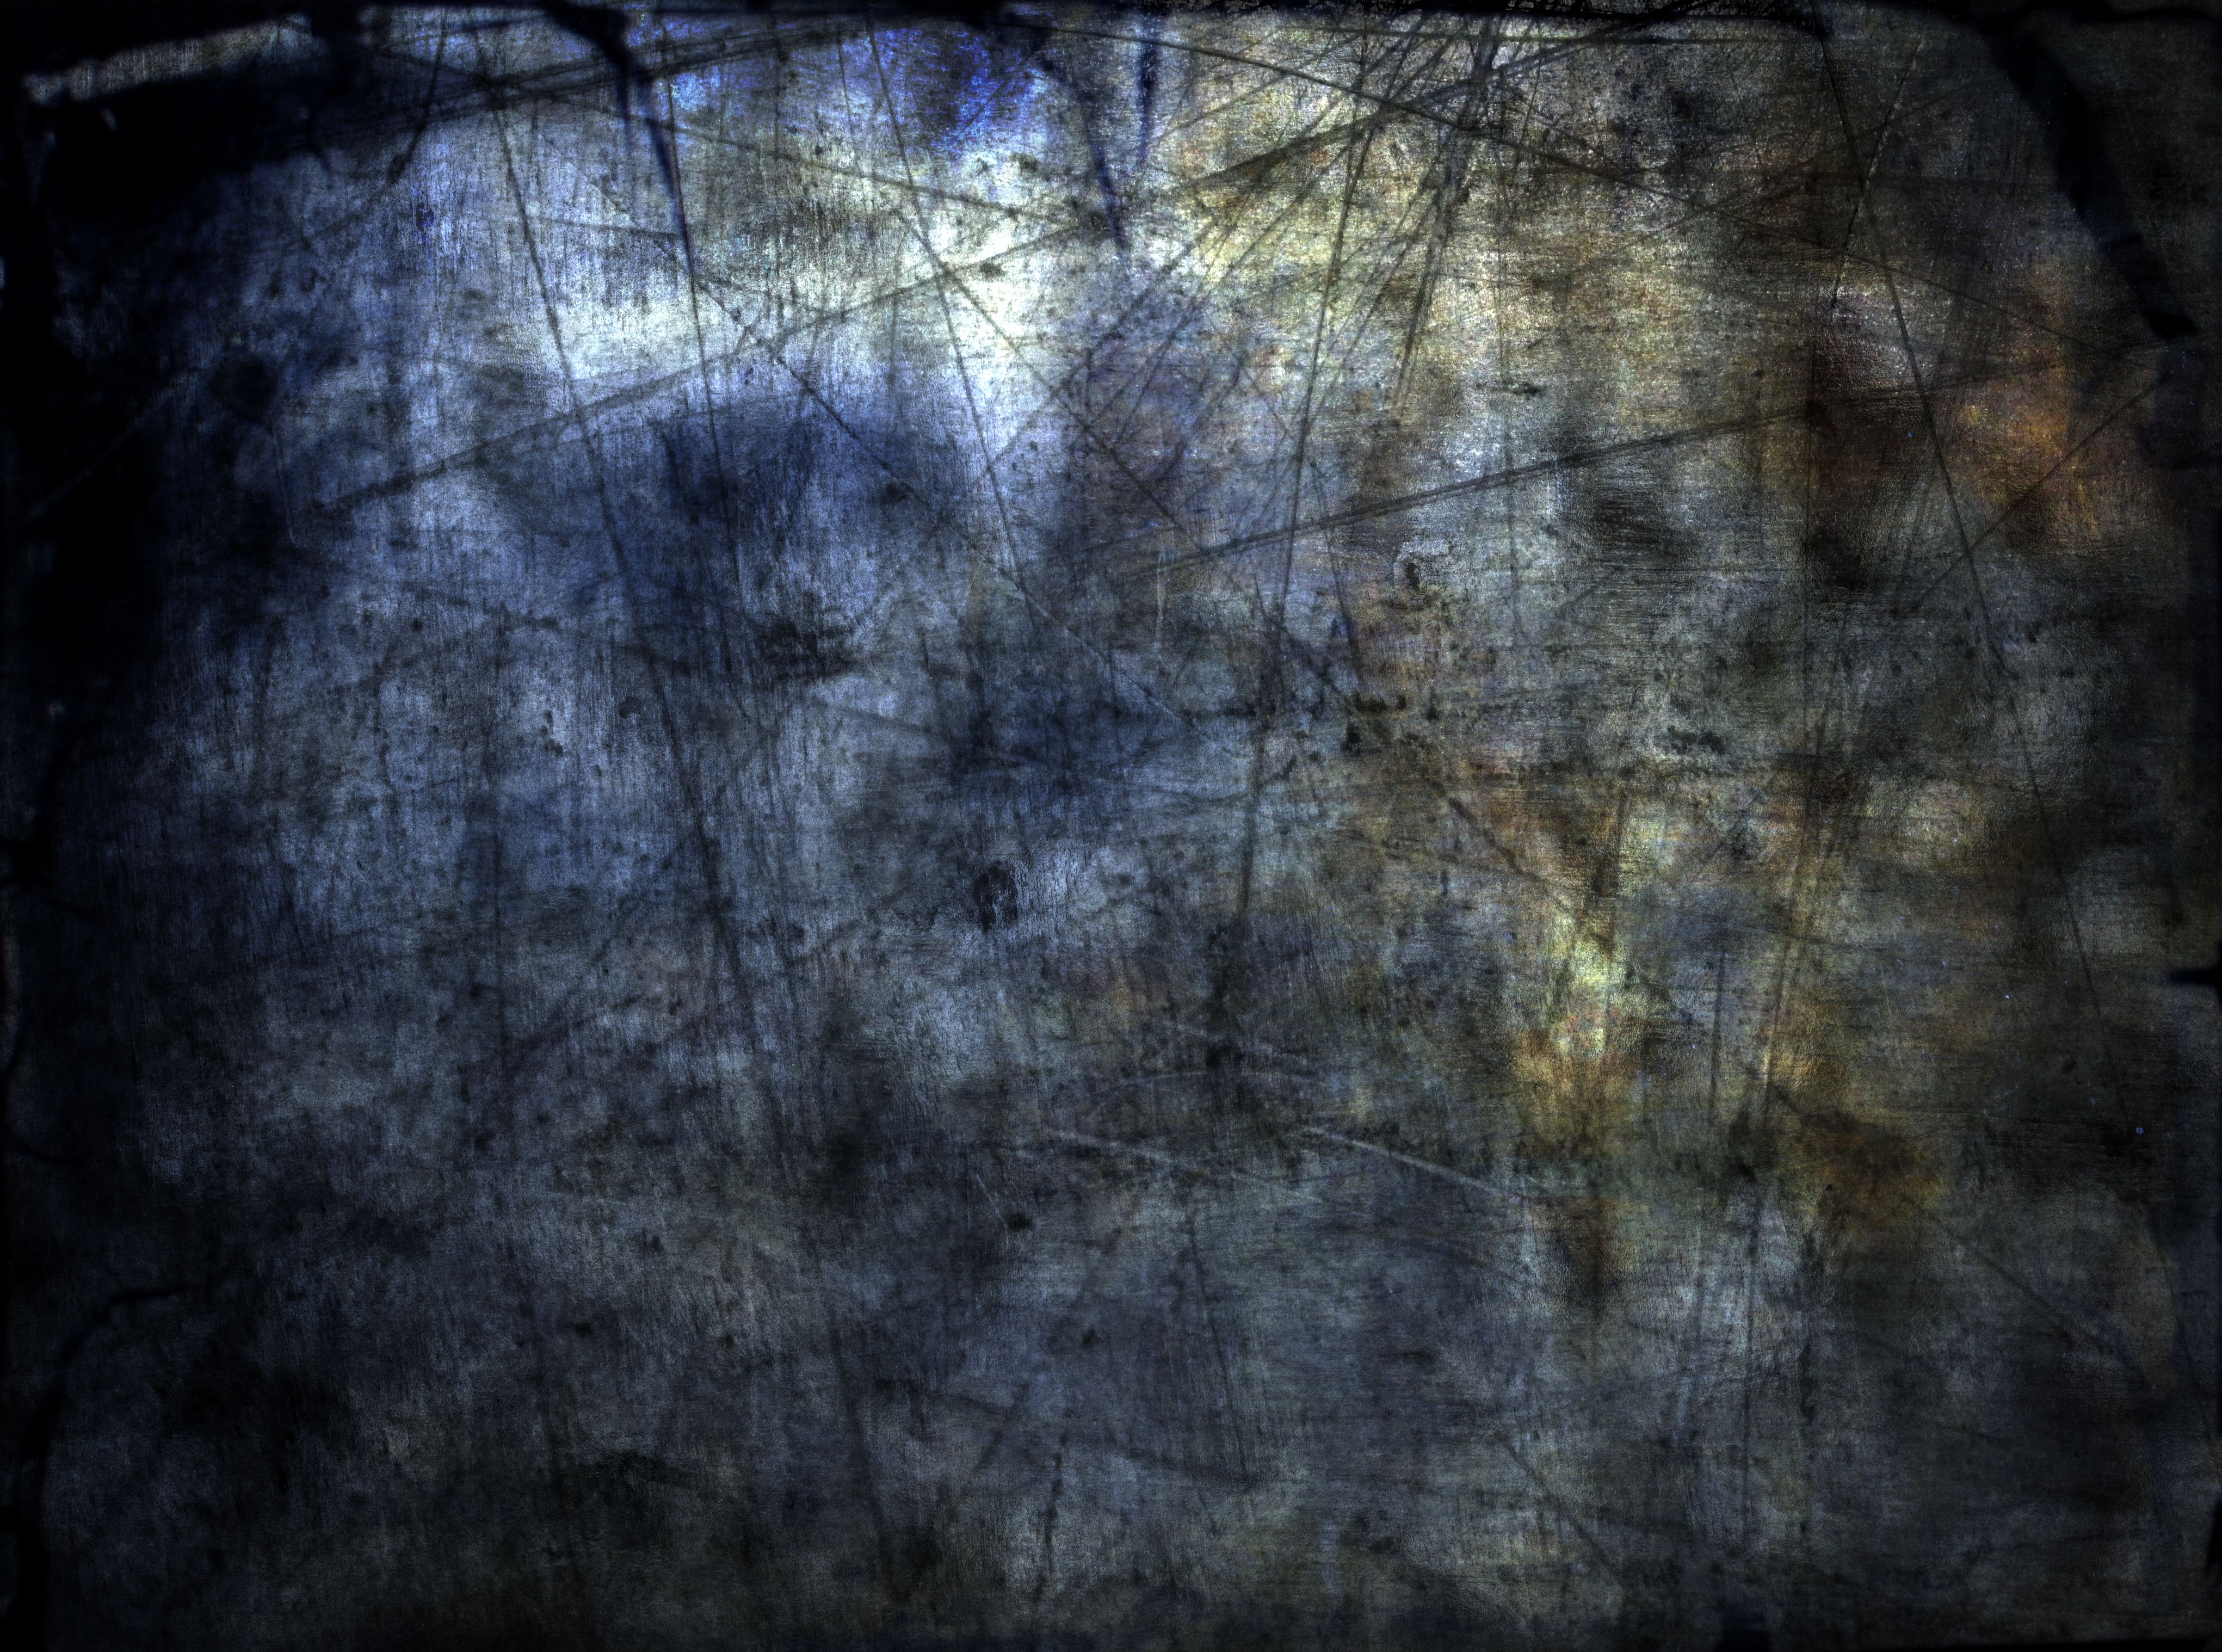
texture, darkness, free, art